José Pedro Aguiar-Branco

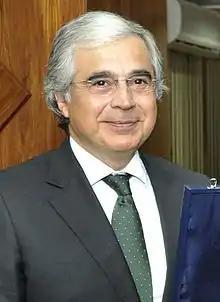
Aguiar-Branco in 2015

José Pedro Correia de Aguiar-Branco (born 18 July 1957) is a Portuguese lawyer and politician who has been the President of the Assembly of the Republic since 2024, in the 16th Legislature. Previously he served as Minister of Justice from 2004 to 2005 and Minister of National Defence from 2011 to 2015.